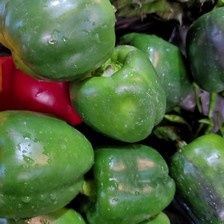
Label: capsicum